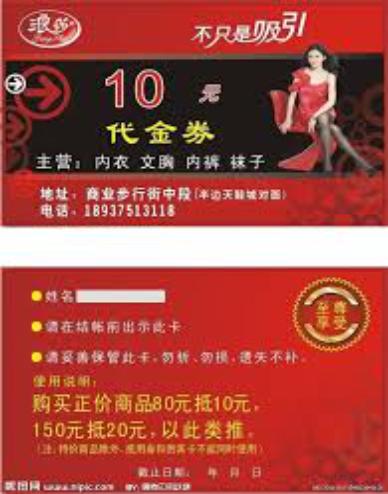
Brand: lang sha
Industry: Clothes